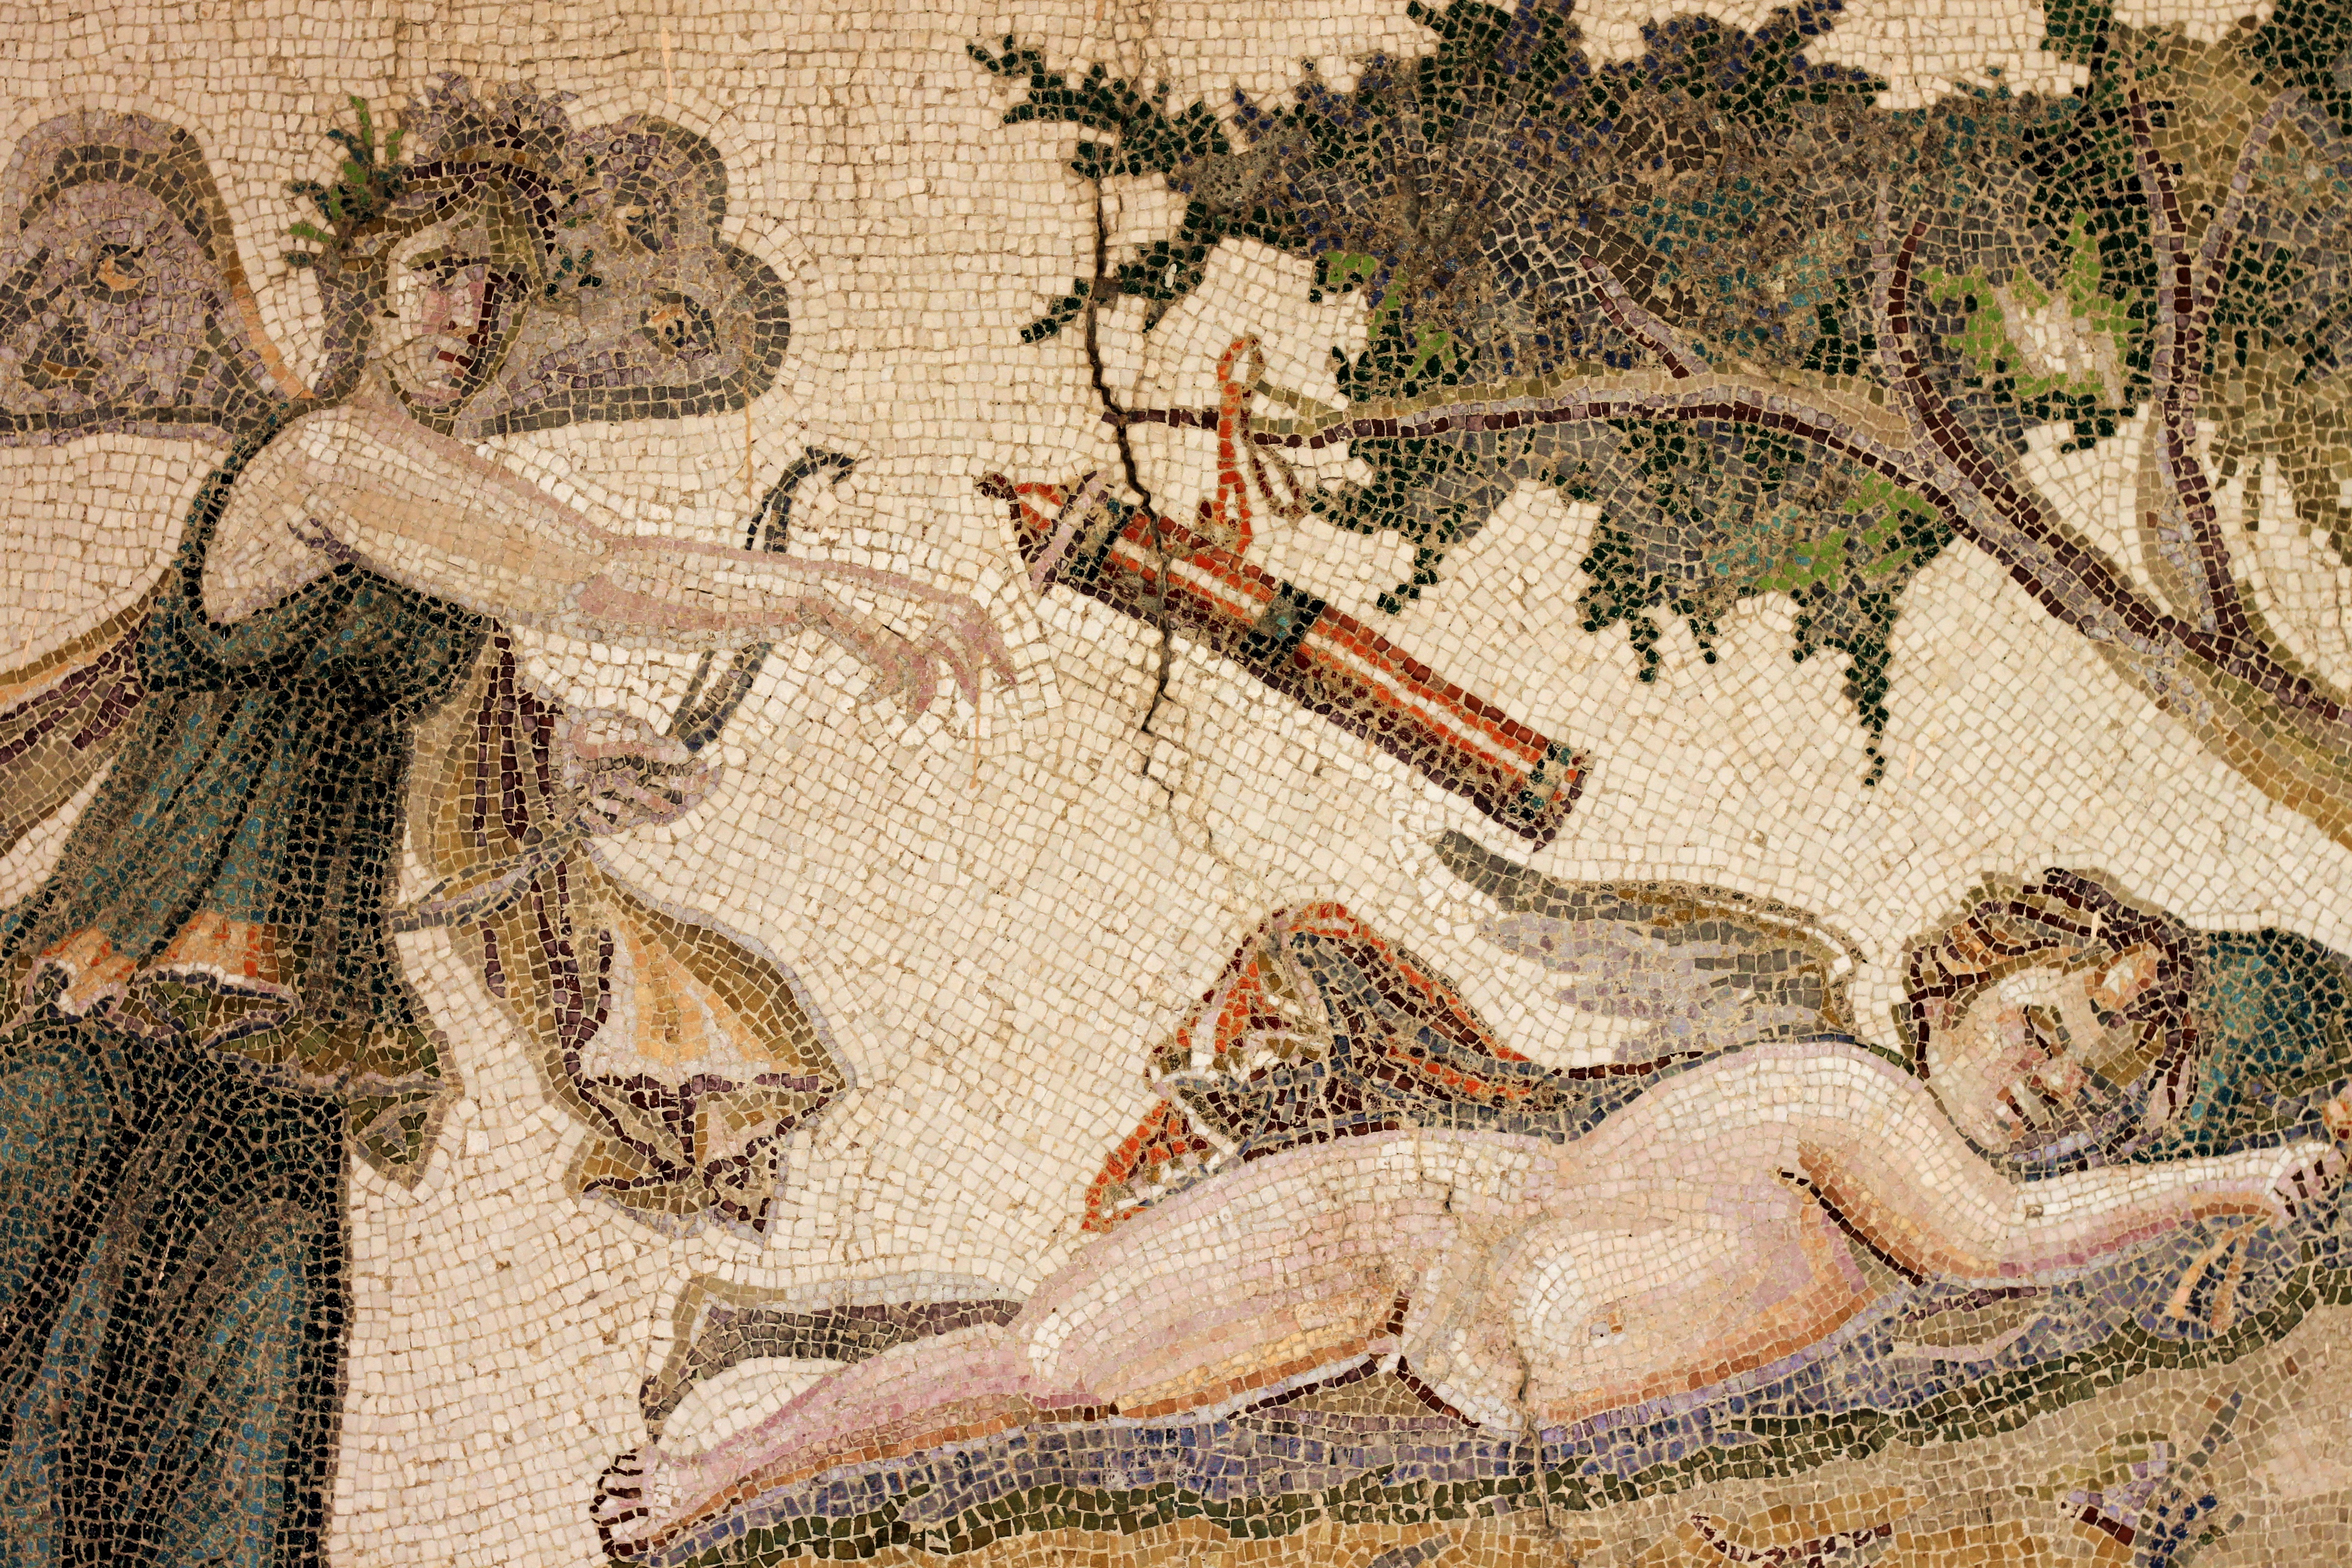
museum, fauna, art, on, mosaic, history, tapestry, middle ages, historical works, ancient history, hatay museum